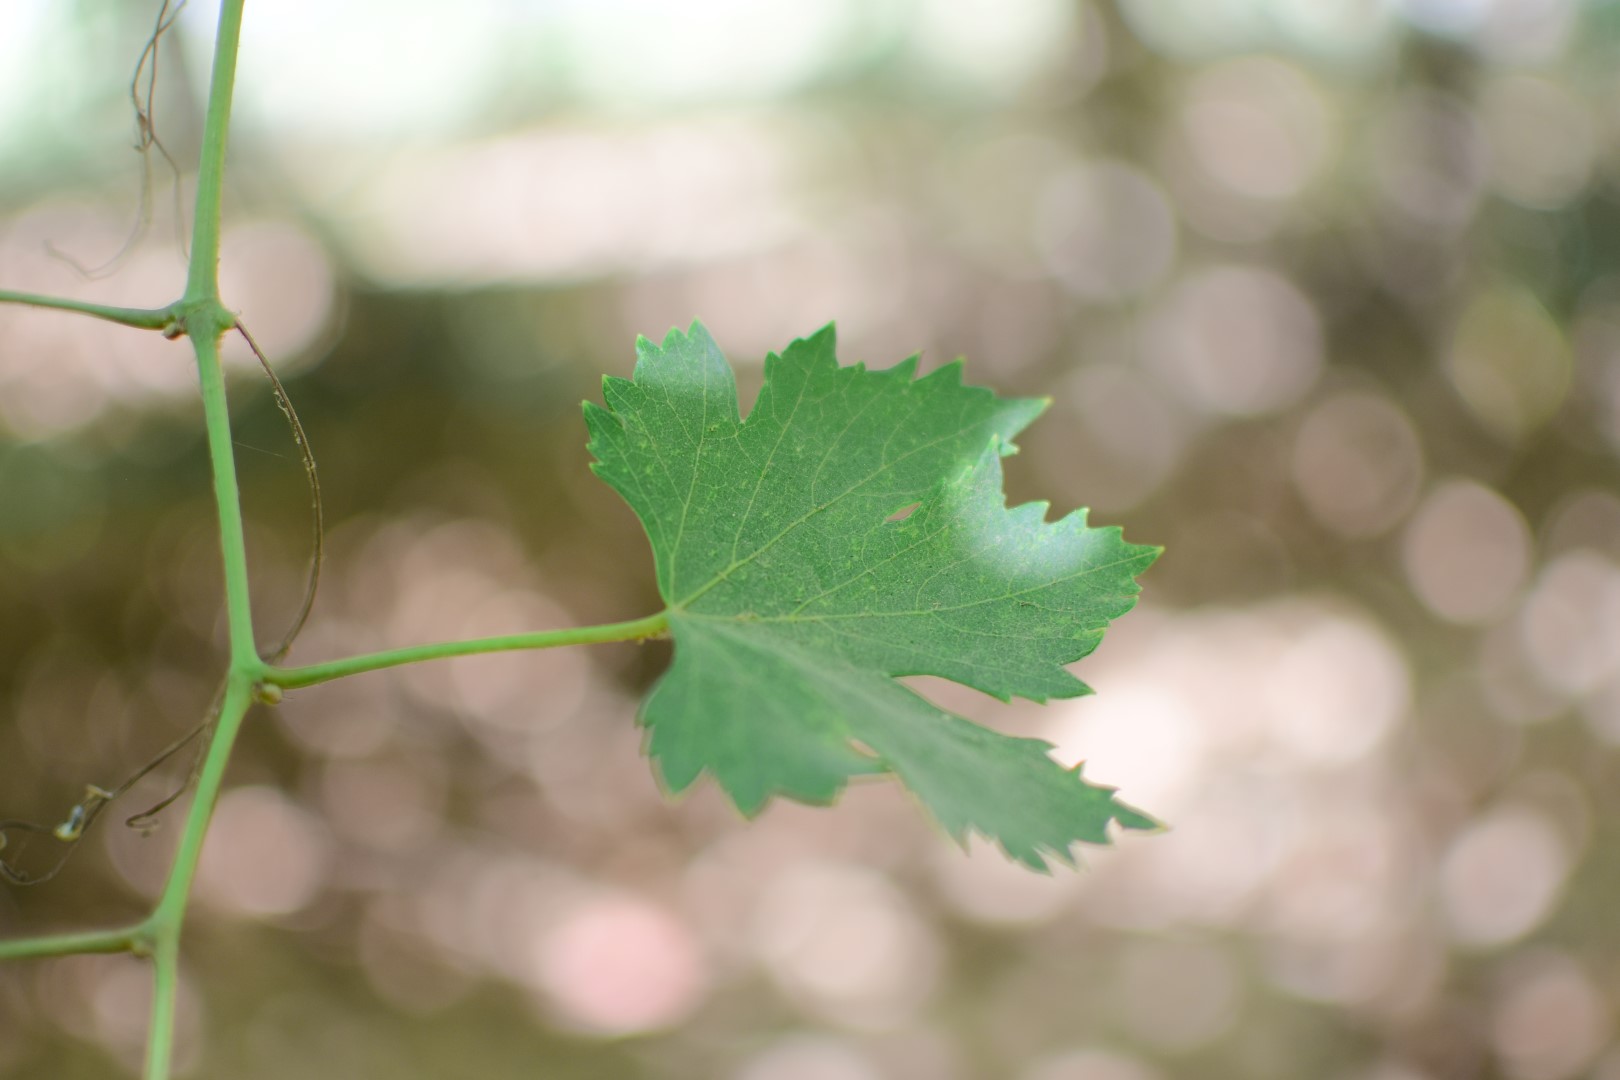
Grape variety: Halawani